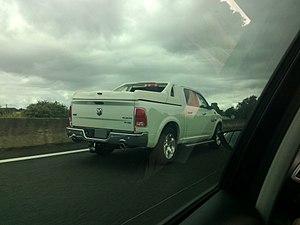
Le Ram est un véhicule pick-up de la marque américaine Dodge. Le nom fut pour la première fois utilisé en 1981 afin de désigner le remplaçant de la gamme Dodge D Series.